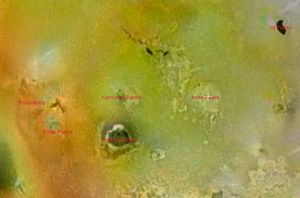
Asha Patera est une patera, ou un cratère aux pentes escarpées, située sur le satellite galiléen Io de la planète Jupiter. Elle mesure approximativement 108 km de diamètre et est localisée par 8,84° S et 225,58° W. Elle est nommée ainsi selon le principe de vérité Zoroastrien. Son nom a été adopté par l'union astronomique internationale en 1979. Les paterae Reiden Patera et Kami-Nari Patera sont toutes deux situées à l'ouest d'Asha.
Kami-Nari Patera est une patera, ou un cratère aux contours festonnés, situé sur le satellite galiléen Io de la planète Jupiter. Cet objet géologique mesure approximativement 53 kilomètres de diamètre et est localisé à 8,7° S, 235,08° O. Il est nommé selon le dieu Japonais du tonnerre, Kami-Nari. Ce nom a été entériné par l'union astronomique internationale en 2000. Au sud se trouve Reiden Patera et à l'est Asha Patera.